Nikopol, Bulgaria

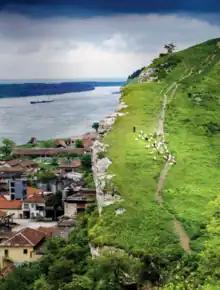
Overhead view of Nikopol, northern Bulgaria. - Панорамен изглед от Нико̀пол.

The Roman fort ("Shsihmanova" or "Kaleto Fortress") is located on the western hill of Nikopol overlooking the town. It was initially built probably in the 1st c. AD as part of the "Limes Moesiae" frontier defense system along the Danube, part of the Danubian limes. The garrison before 49 AD was "Ala I Scubulorum", a cavalry regiment. The Roman town grew up outside the fort.